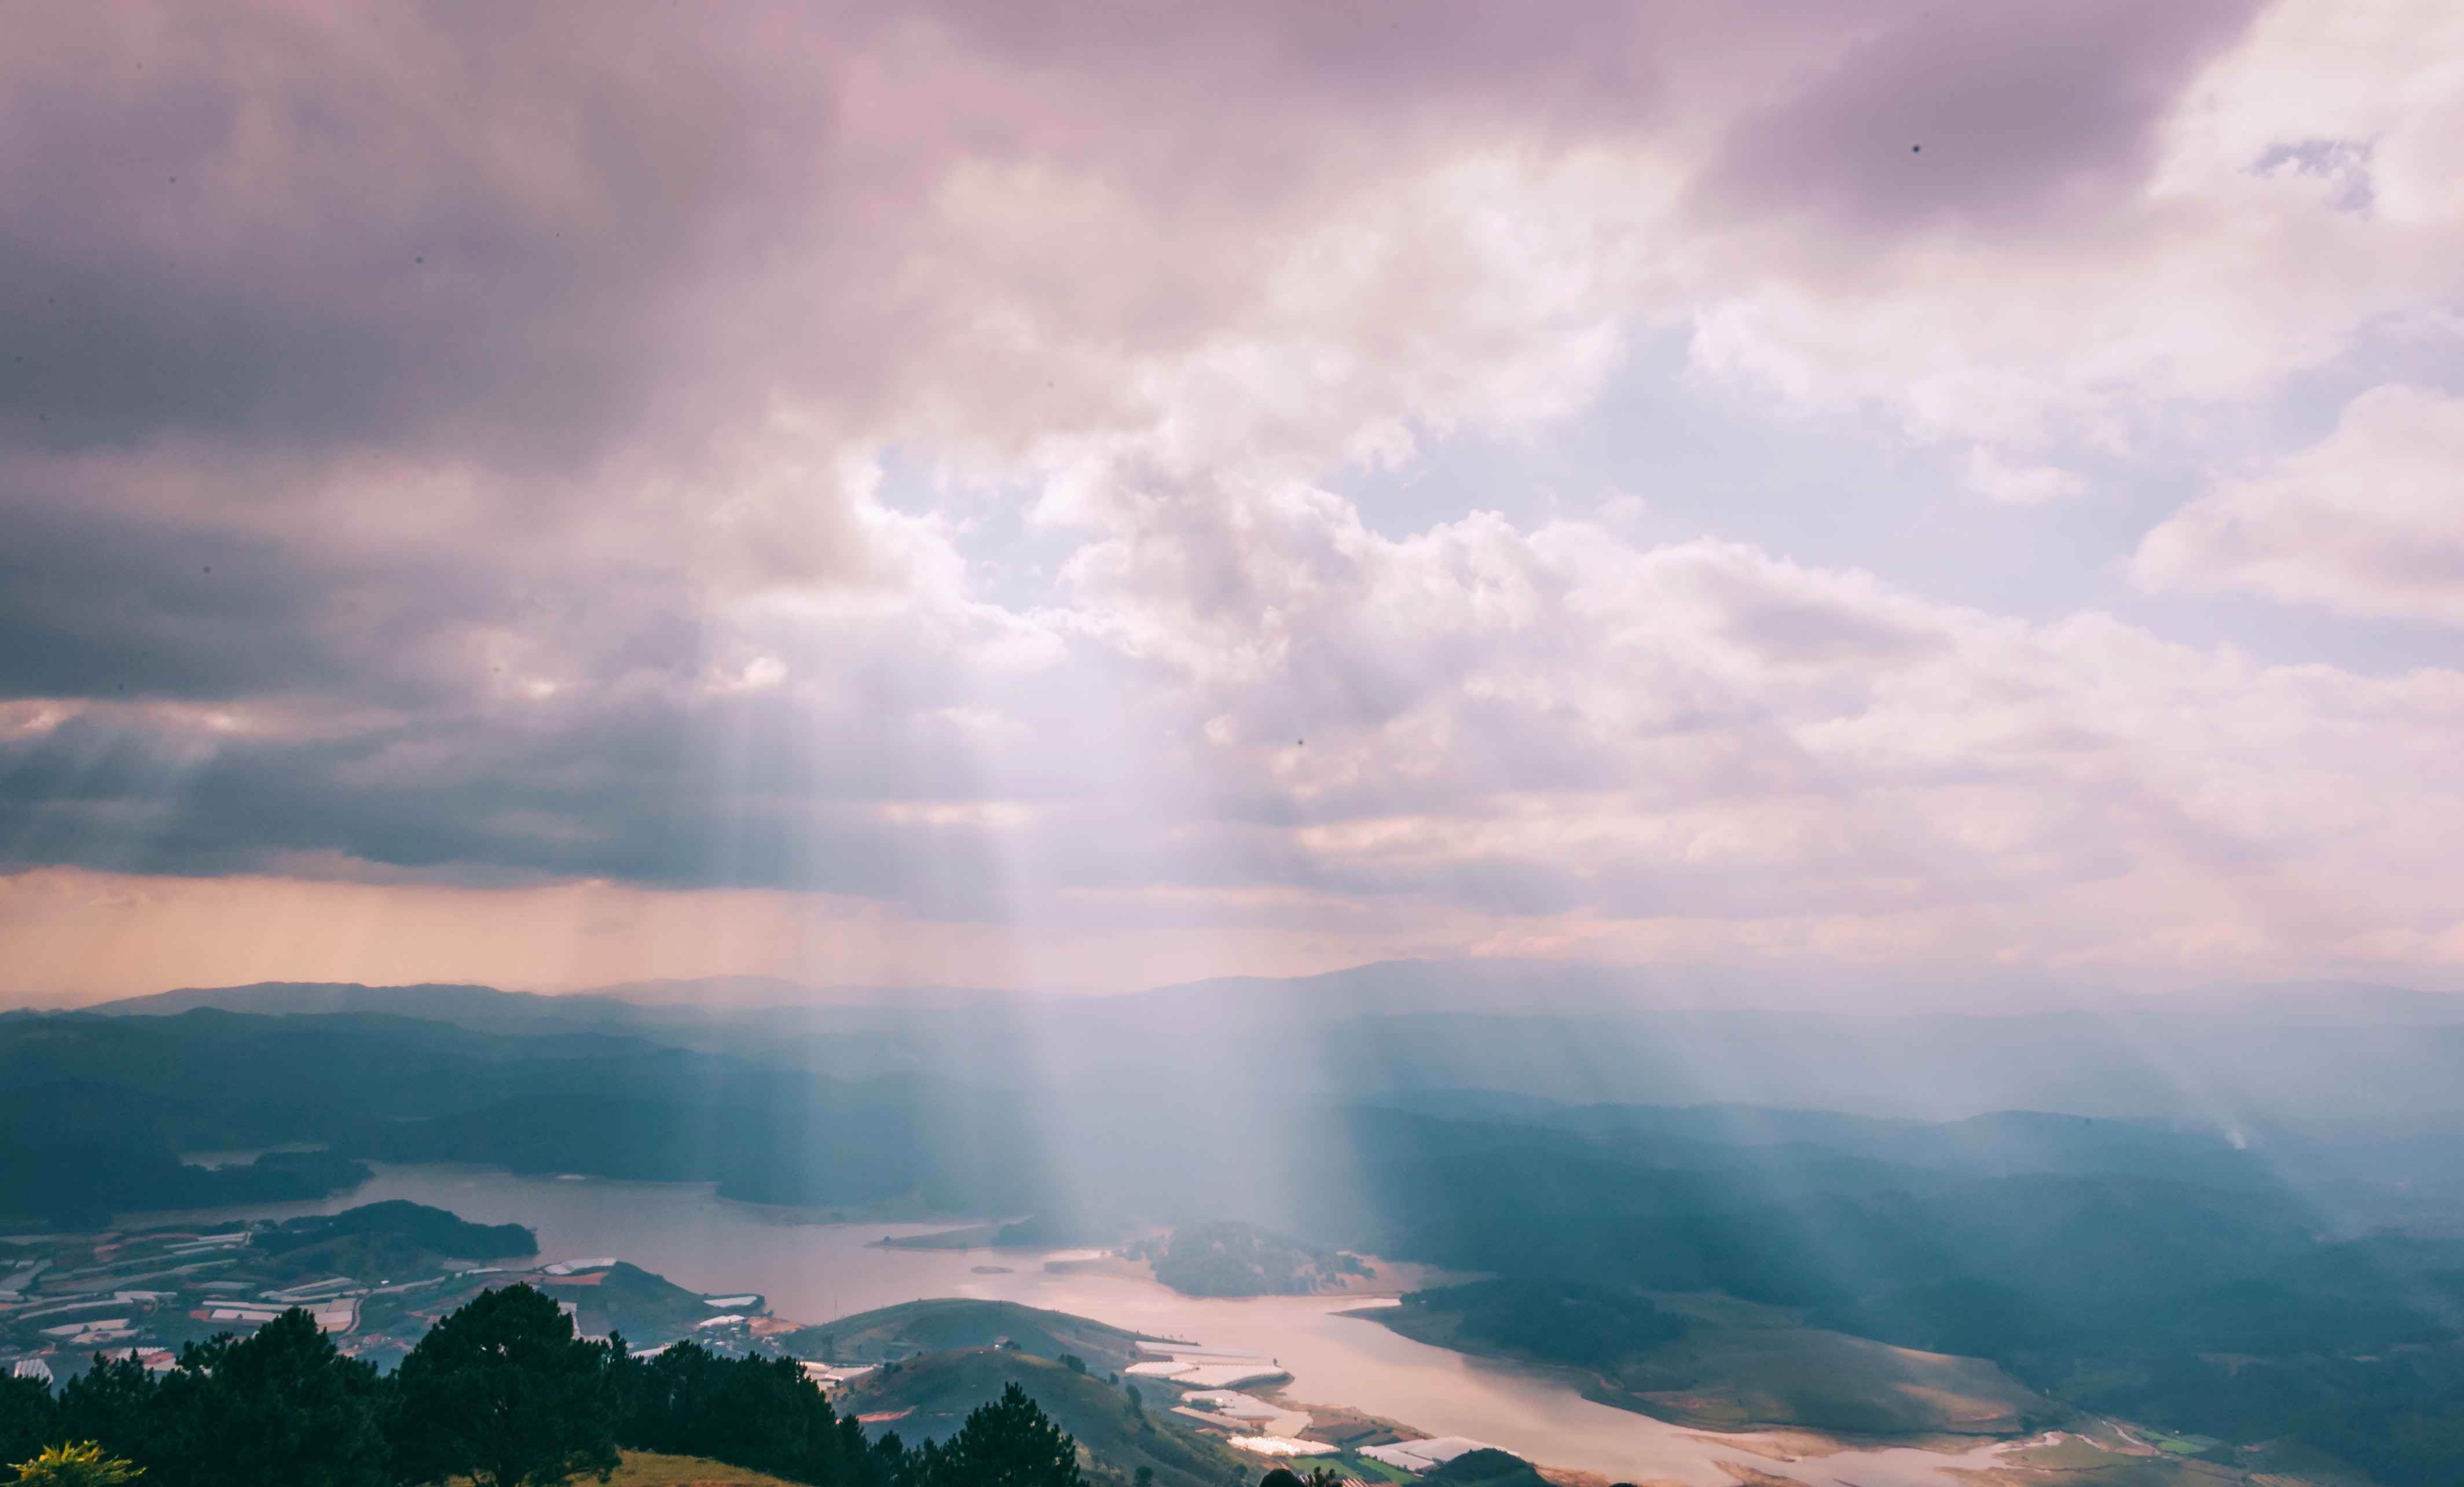
sky, cloud, atmosphere, highland, daytime, mountain range, mountain, horizon, morning, cumulus, ridge, hill, sunlight, dawn, hill station, meteorological phenomenon, mount scenery, fell, landscape, evening, tree, summit, calm, computer wallpaper